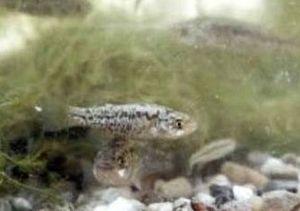
Les Goodeidae sont une famille de poissons d'eau douce de l'ordre des Cyprinodontiformes, composée de 55 espèces réparties dans 18 genres différents.
Les Empetrichthys sont un genre de poissons téléostéens de la famille des Goodeidae.
Les Empetrichthyinae sont une sous-famille de poissons téléostéens. Cette sous-famille fait partie de la famille des Goodeidae.